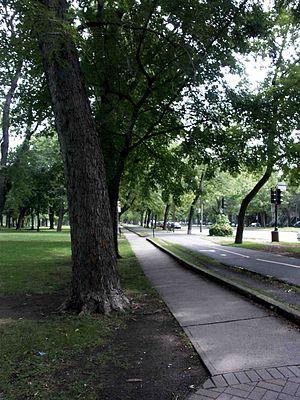
Le parc La Fontaine est un grand parc de Montréal, dans l'arrondissement du Plateau-Mont-Royal. Il a été nommé en l'honneur de Louis-Hippolyte La Fontaine. Il se trouve dans le quadrilatère formé par la rue Sherbrooke, l'avenue du Parc-La Fontaine, la rue Rachel et l'avenue Papineau.